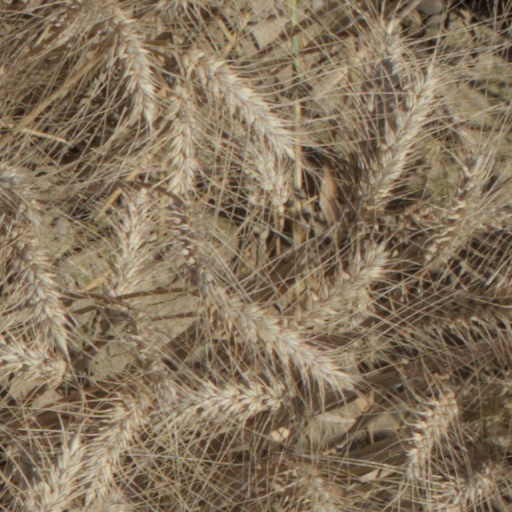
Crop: wheat